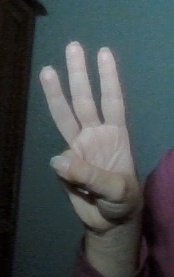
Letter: thaa